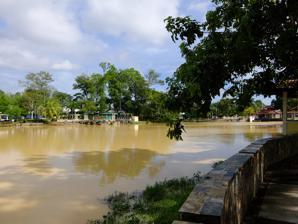
Building: Independence Park (Johor Bahru)
Country: Malaysia
Year built: 2011
Park in Johor Bahru, Johor, Malaysia Independence Park Taman Merdeka Location Johor Bahru, Johor , Malaysia Coordinates 1°28′47″N 103°44′09″E / 1.4798°N 103.7359°E / 1.4798; 103.7359 Area 12.5 hectares (31 acres) Established 2011 Taman Merdeka (translated as Merdeka Park or Independence Park ) is a green park located in Johor Bahru , Malaysia. Name The park is named after the murals and landmarks dotting it. These murals and landmarks are references to events celebrating the struggle for independence, the independence itself and thus, self-determination from the British colonial power. History The park was officially launched in 2011 as a community recreational park. The park was studied in 2020 by the University of Malaysia as a case study on the use of urban green spaces in Malaysia. The study found, among other things, that most visitors went there to "de-stress" and felt safe there. The park is used much more in the morning and most visitors drive there, both presumably due to the "hot and humid tropical climate". Geography Independence Park spans over an area of 12.5 hectares (31 acres). It has a lake in the center of it. The lake is full of water lilies on the water's surface, however the water is brownish in most places. The park also contains an open-air auditorium, which has musical performances on weekends. A pool for kids is also located here, as well as a mini English park called Laman Peringatan Sultan Abu Bakar (translated as Sultan Abu Bakar Memorial Lawn ). The other locations around the park include a jogging circuit, a mini square lined with flags of the state of Johor, and a watch tower. Events A celebration of the twentieth anniversary of the Declaration of the City was held there in 2014. The park is commonly used for community events, such as breast cancer support walk attended by 1200 in 2012 and over one thousand for a World Walking Day event, also in 2012 References